Johann Friedrich Krause

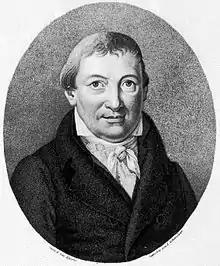

Johann Friedrich Krause (26 October 1770 in Reichenbach im Vogtland – 31 May 1820 in Weimar) was a German theologian.